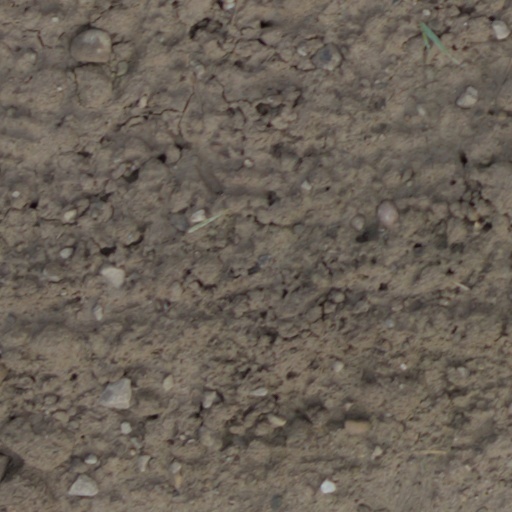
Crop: wheat